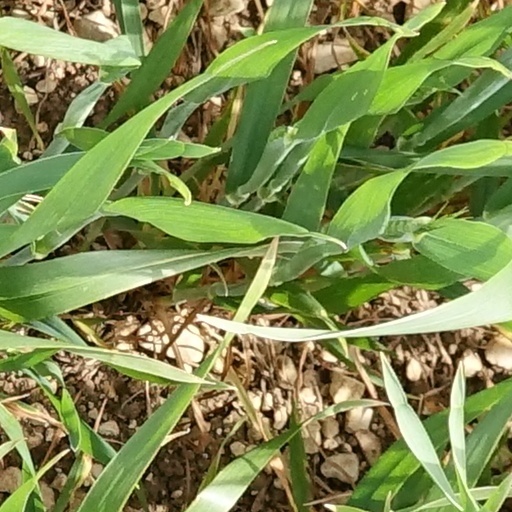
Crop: wheat